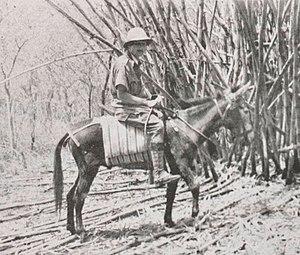
Balsan et son mulet dans les bambous du Dudessa (Ethiopie)
François Balsan, né le 25 juin 1902 à Châteauroux et mort le 25 novembre 1972 à Neuilly-sur-Seine, est un industriel, explorateur, ethnographe et écrivain français, président de la Société des explorateurs français.